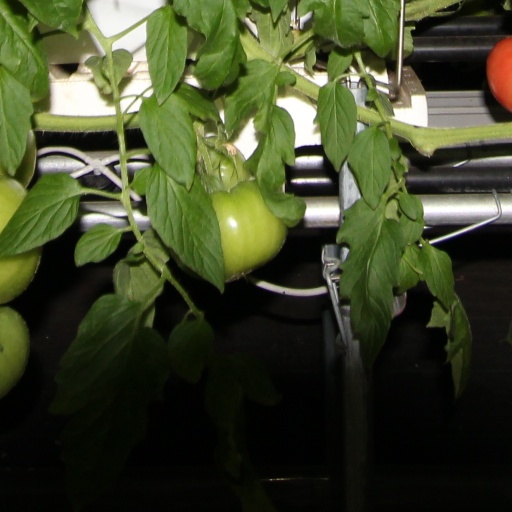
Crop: tomato